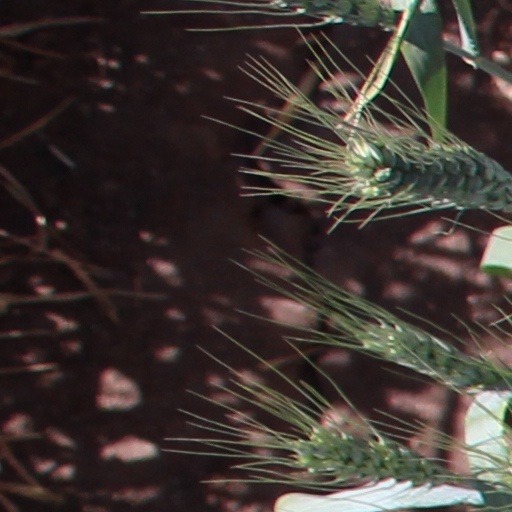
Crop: wheat